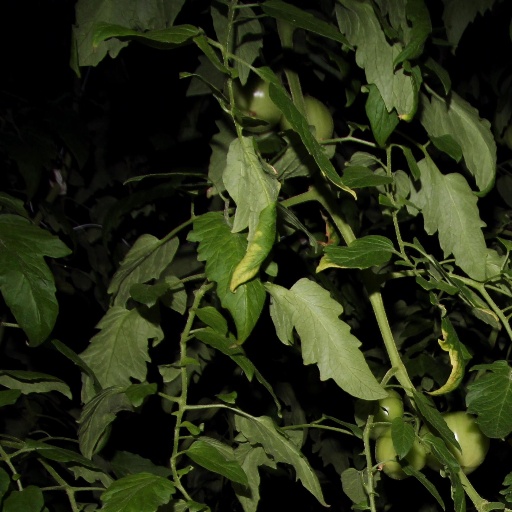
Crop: tomato